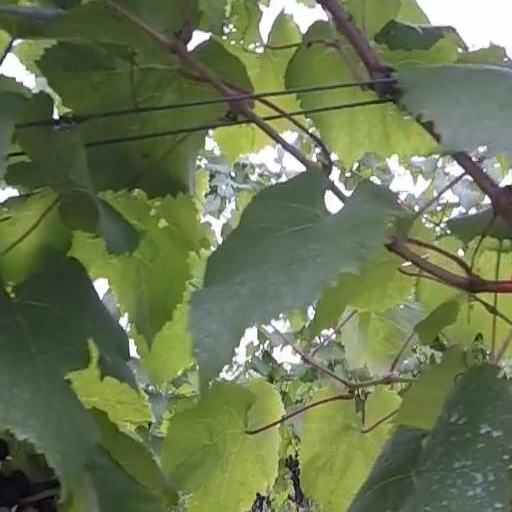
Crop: grape